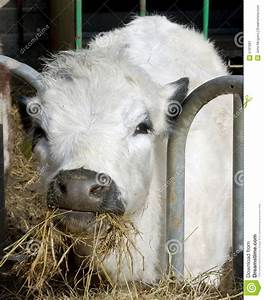
Label: mucca